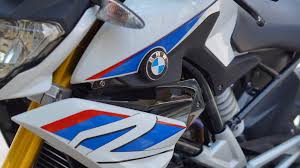
Vehicle type: Motorcycles